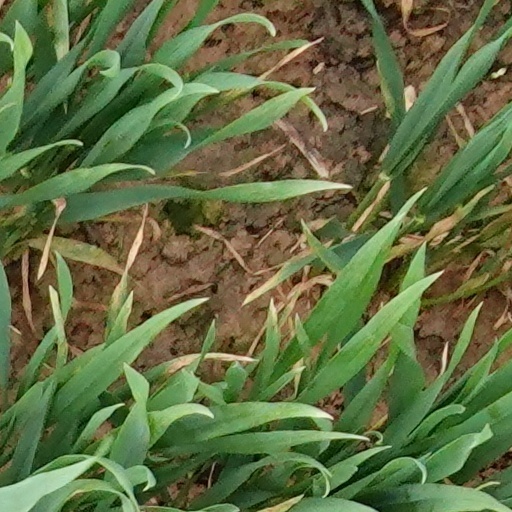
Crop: wheat